Erewash Valley line

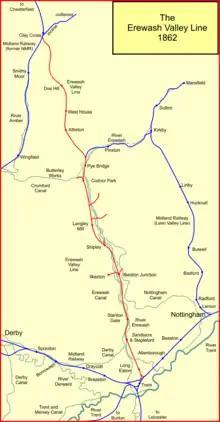
The Erewash Valley Line in 1862

The Pye Bridge – Pinxton – Mansfield line remained the northern limit of the Erewash Valley Line until in November 1861 the Midland Railway opened a line from Pye Bridge to Clay Cross on the former North Midland Railway route south of Chesterfield. At first only goods and mineral trains ran; the section was opened to passengers on 1 May 1862.